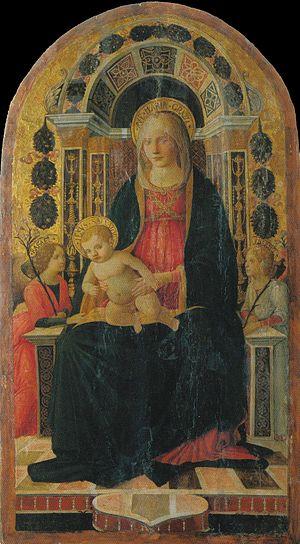
Le Maestro di Marradi est un peintre italien anonyme actif entre 1498 et 1513, probablement originaire de Florence.